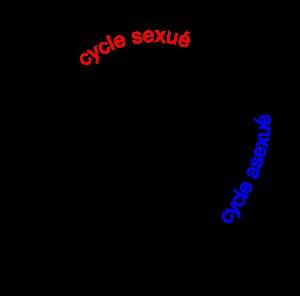
Rhizopus est un genre de moisissures communes qui se développent sous forme de filaments dans les sols, sur les fruits et les végétaux en décomposition, sur les fèces des animaux et sur le pain. Il fait partie de l'ordre des Mucorales.
Rhizopus stolonifer est une espèce de champignons de la famille des Rhizopodaceae, sous-division des Mucoromycotina, taxon comprenant la majorité des espèces anciennement classées parmi les Zygomycota. Il est responsable de pourritures molles et liquides sur divers fruits et légumes ainsi que de la moisissure noire, observée communément à la surface du pain et d'autres aliments amylacés.